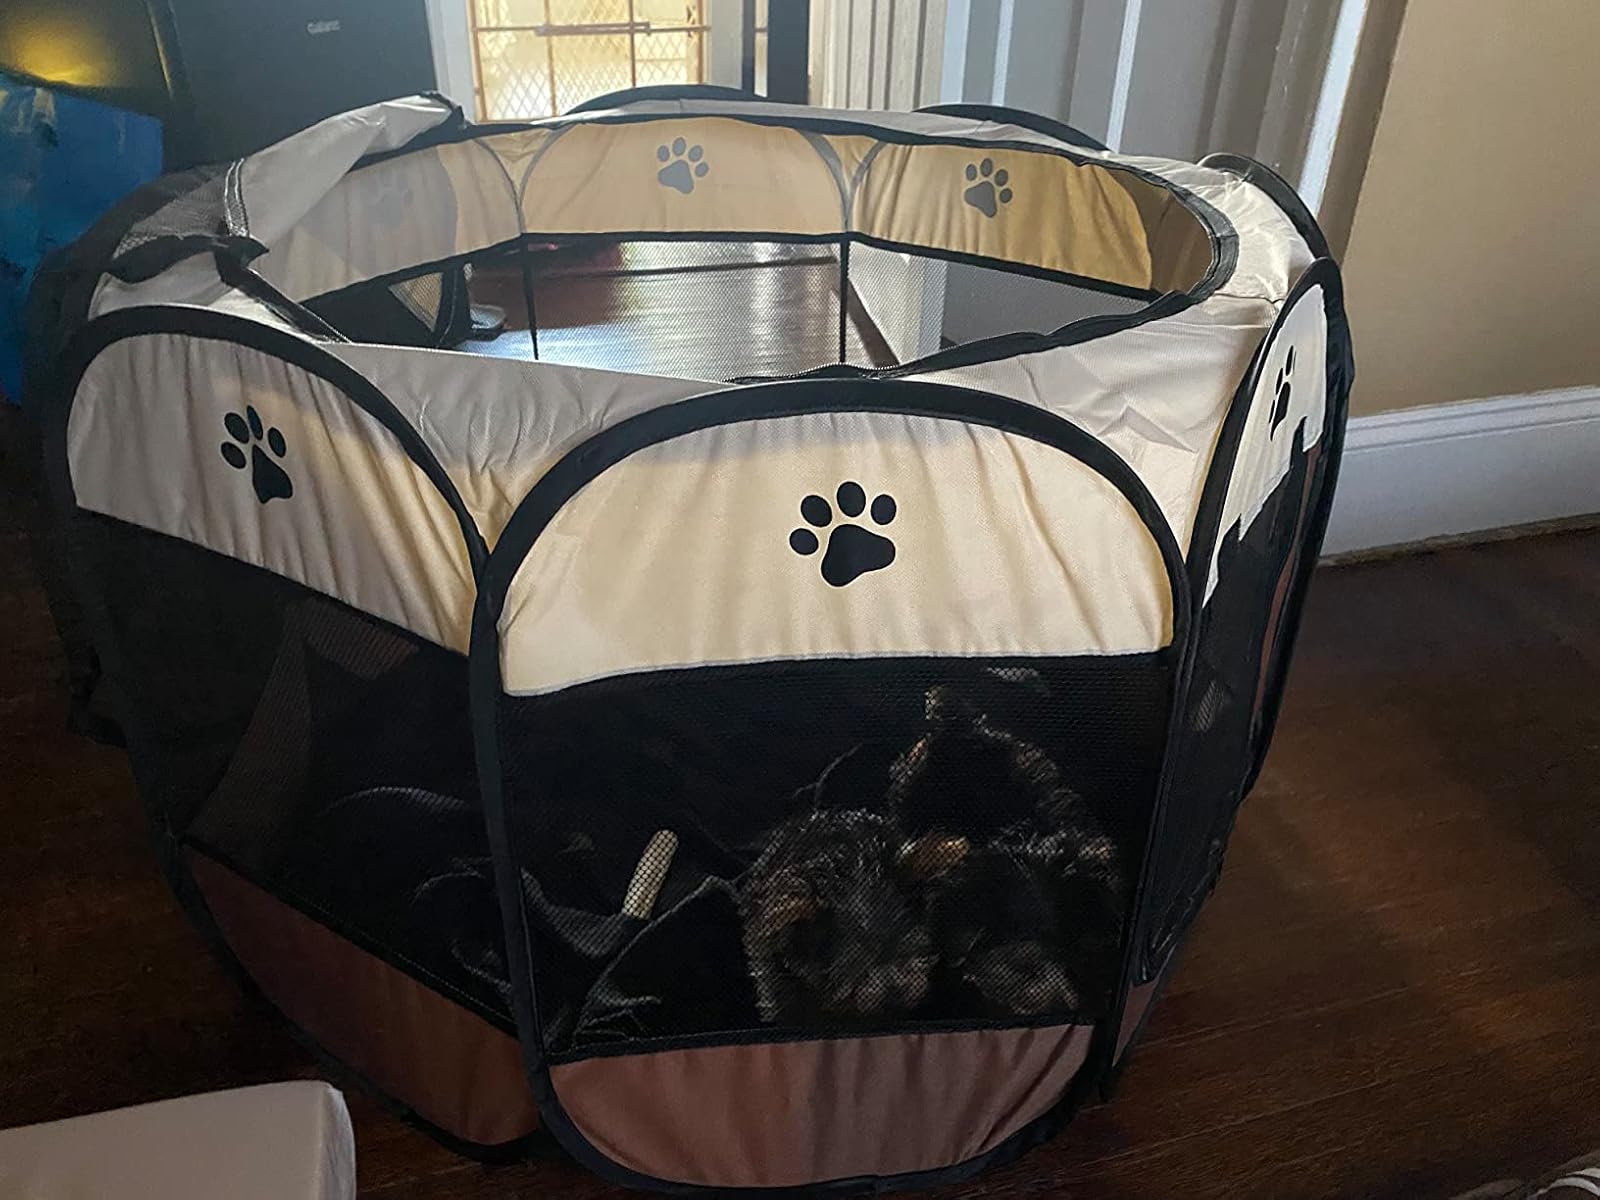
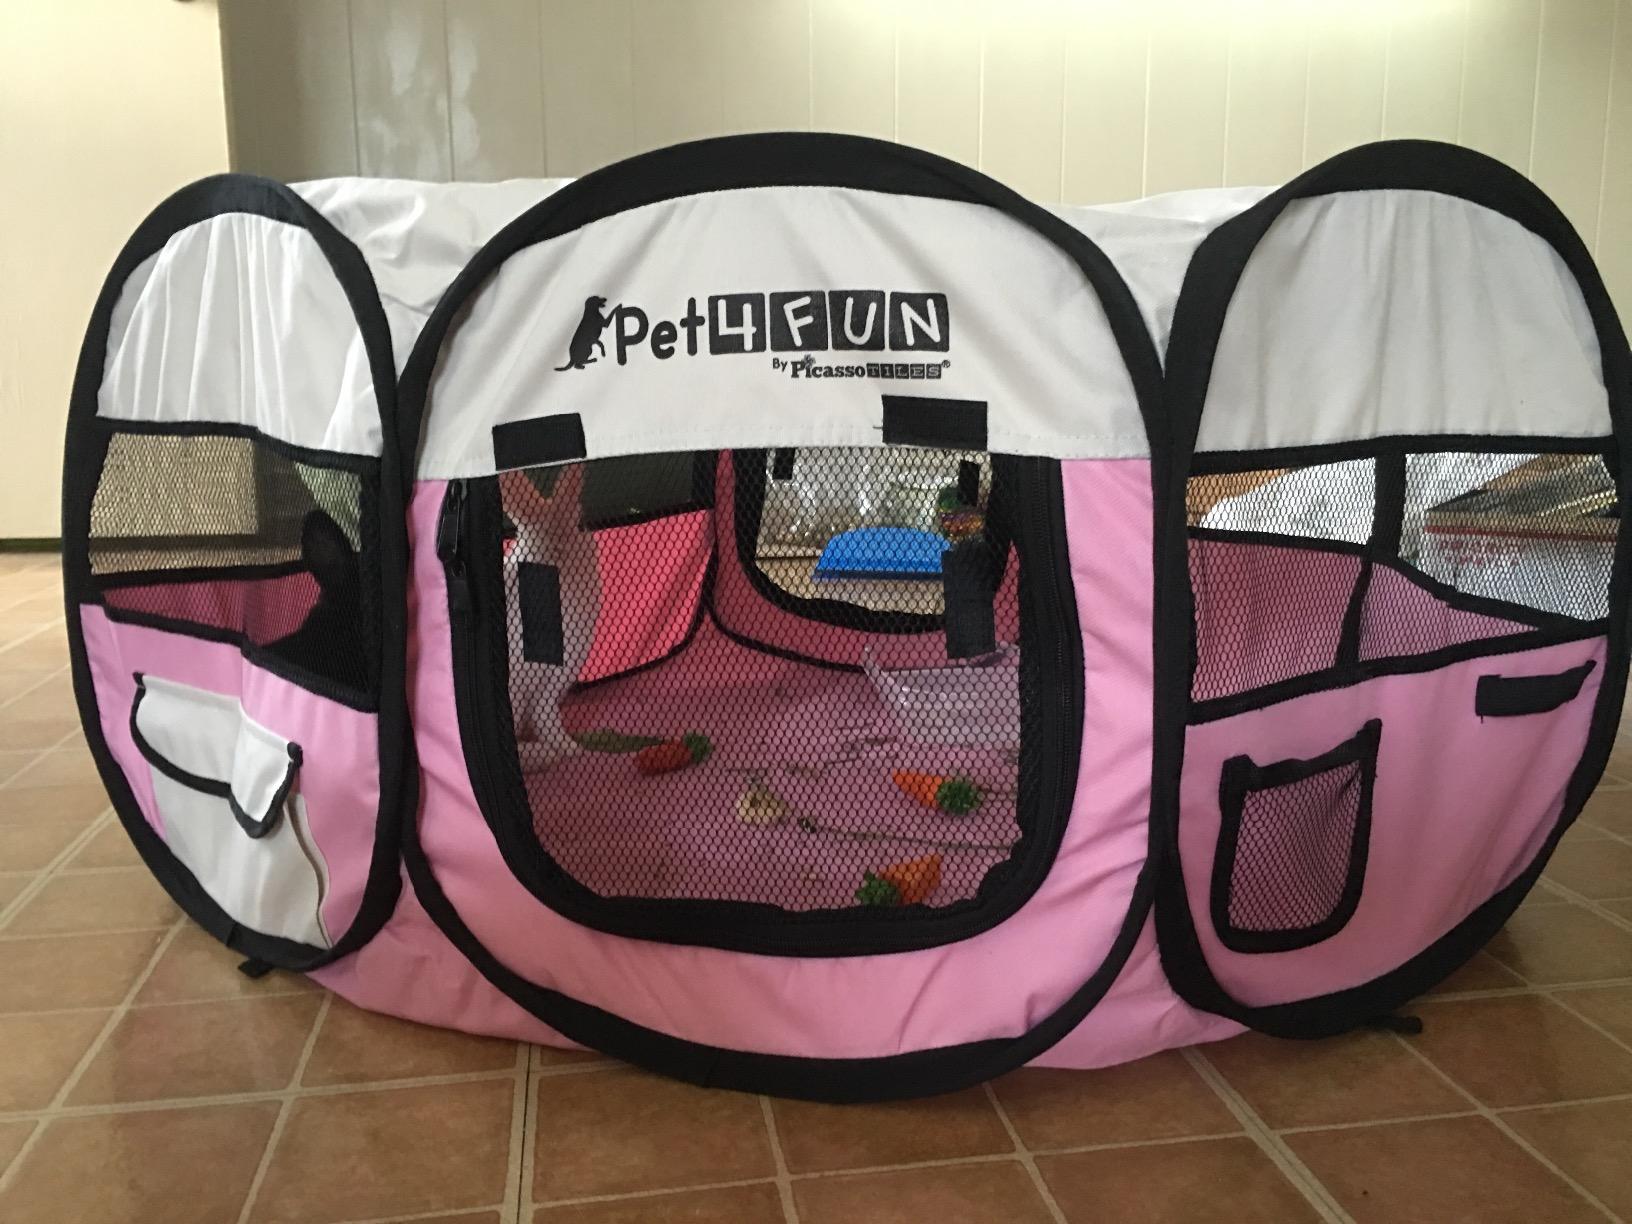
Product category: items_kennel
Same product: no